Hofje van Oorschot

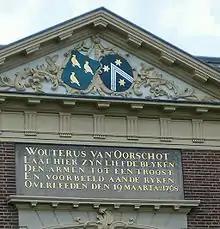
Rooftop poem and family shields of the Oorschot and Savarij families

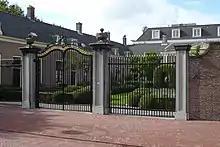
View of the gate.

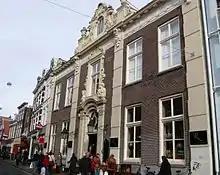
David van Lennep's house across from the hofje.

This hofje was founded upon the death of the donor in 1768 (the date on the memorial plaque on the facade), but wasn't built until 1770, because of demands made by the neighbor on the other side of the street, David Van Lennep. He wanted an attractive view, and organized the commission of the monumental wrought-iron gate that exists today. The donor was Wouterus van Oorschot, a burger of Amsterdam who was born in Dordrecht. He founded the hofje on his death because of his Haarlem roots. His grandfather Levinus Savarij was buried in the St. Bavochurch in grave nr. 142. The family shields of Oorschot and Savary are on display in the top of the facade of the main building, with a small poem which reads "Wouterus van Oorschot shows his love here for the poor and as an example to the rich; died 19 March 1768".